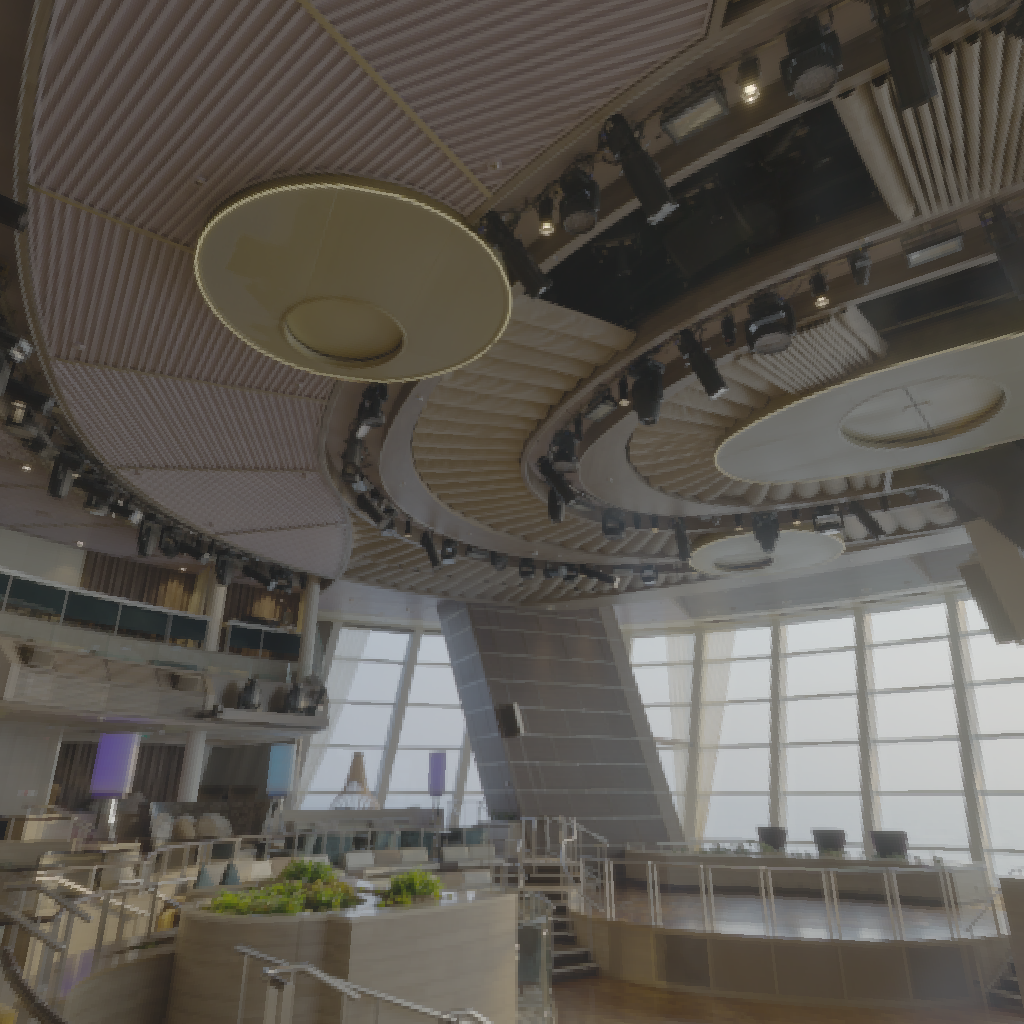
scene-linear HDR photo, Aft Lounge, indoor, with visible sun, lounge, chair, ship, stage, carpet, urban, sunrise-sunset, clear, high contrast, natural light, artificial light, high dynamic range, physically based lighting